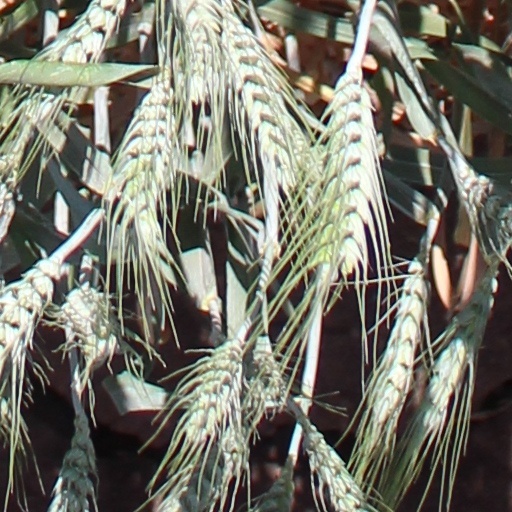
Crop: wheat